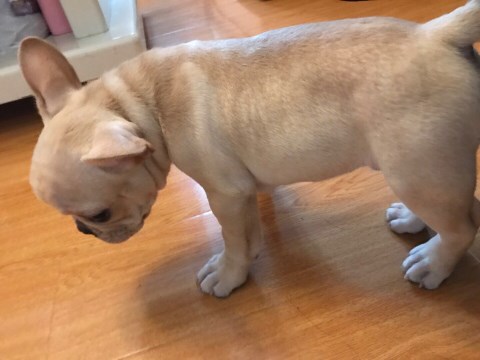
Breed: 1121-n000002-French_bulldog